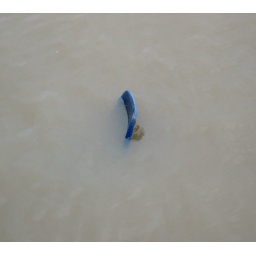
I don't know why there's a plastic chair in the river, but there it is.